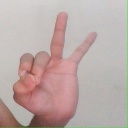
अक्षर: ण